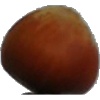
Label: Nut Forest 1